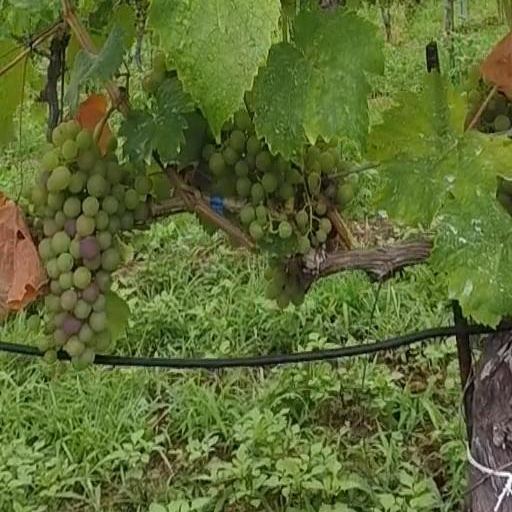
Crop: grape